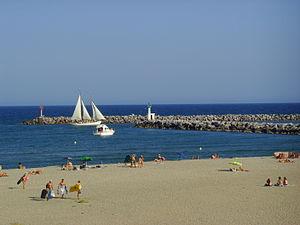
Port Leucate, Département Aude, Les villages naturistes: plage naturiste avant Club Oasis
Une plage nudiste ou plage naturiste est une plage où peut se pratiquer la nudité, pouvant s'agir de nudisme ou de naturisme. Cette pratique peut être officialisée, tolérée voire interdite selon les législations adoptées par les pays ou les collectivités locales.
Le tourisme naturiste ou tourisme nudiste est une forme de tourisme pour lequel les pratiquants fréquentent soit des établissements touristiques dédiés à la pratique du naturisme, soit des lieux de villégiature ordinaires mais avec une pratique du nudisme sur place ou à proximité. Il s'est développé à partir des années 1920 en Europe.